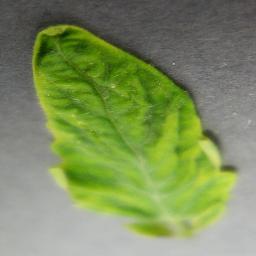
Label: Tomato___Tomato_Yellow_Leaf_Curl_Virus